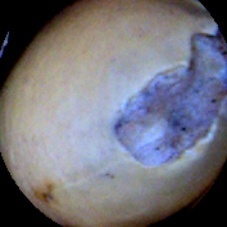
Label: Broken